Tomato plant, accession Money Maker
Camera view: tilt-top (135 deg); turntable rotation: 60 degrees
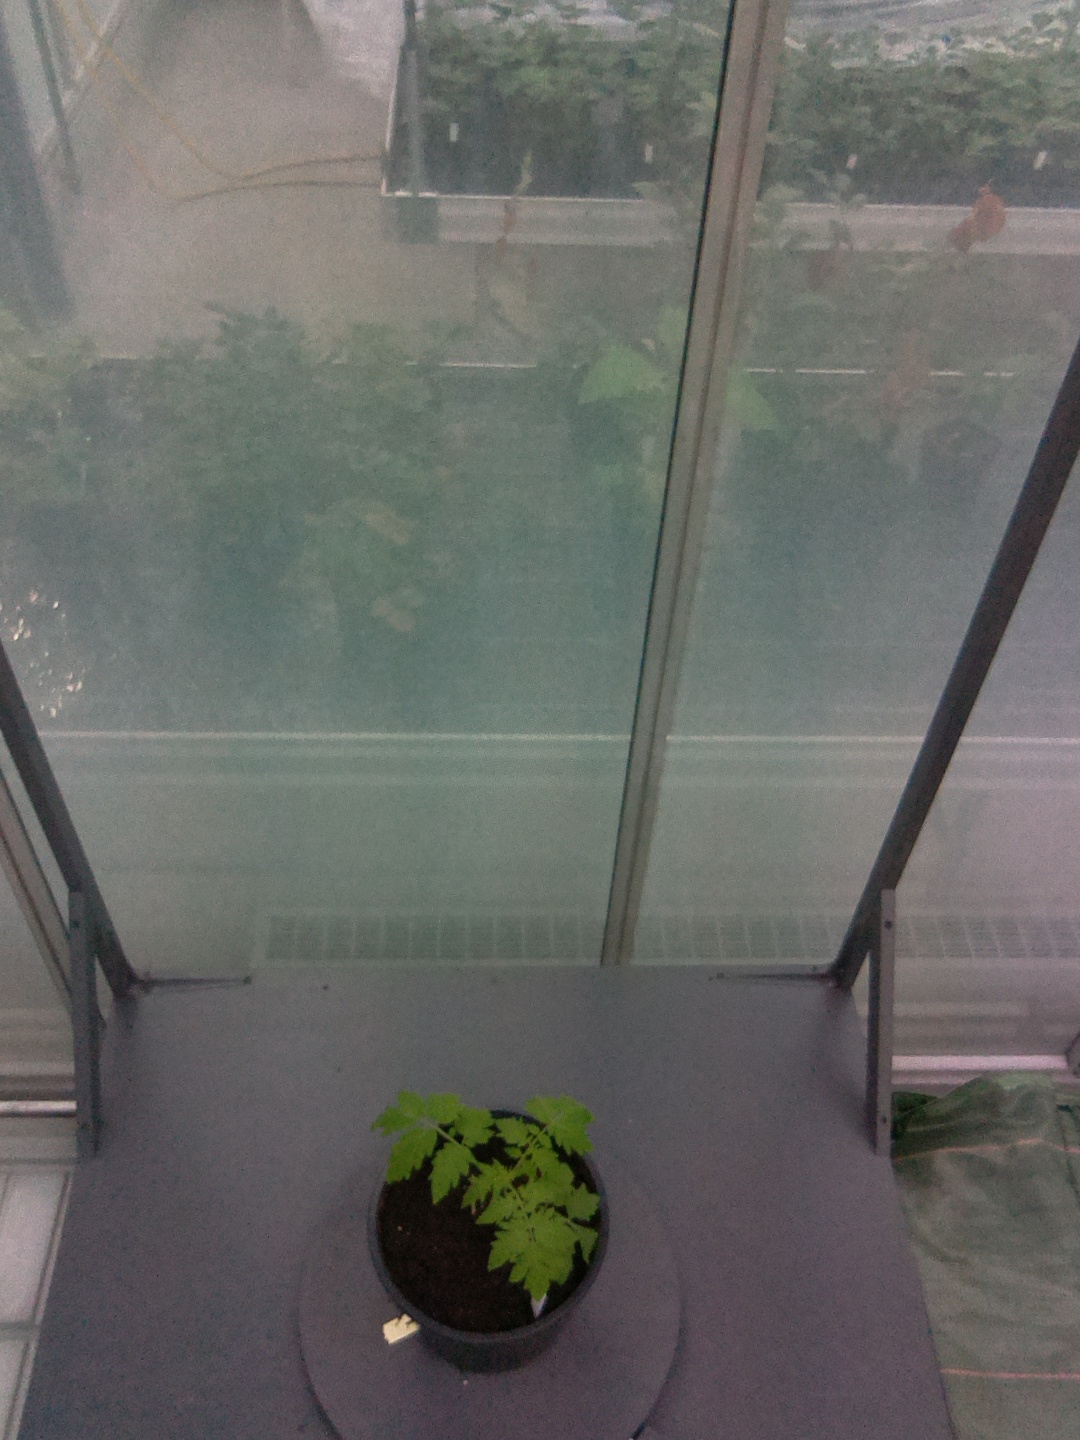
BBCH growth stage 13: 6 of true leaves visible